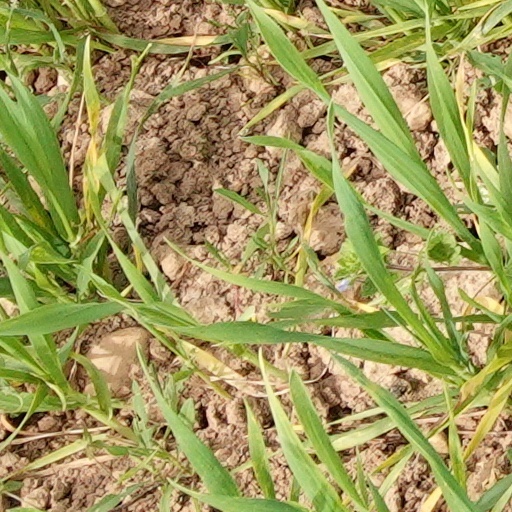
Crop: wheat